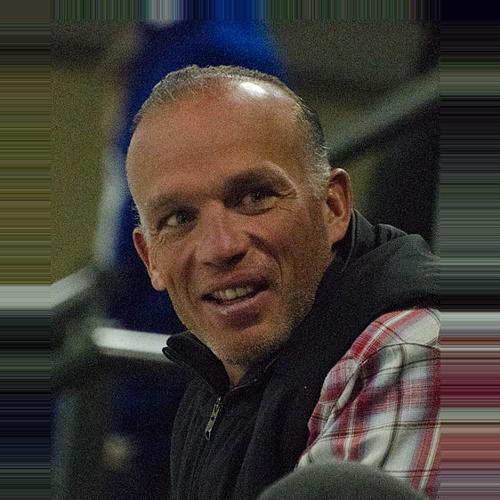
Age: 47